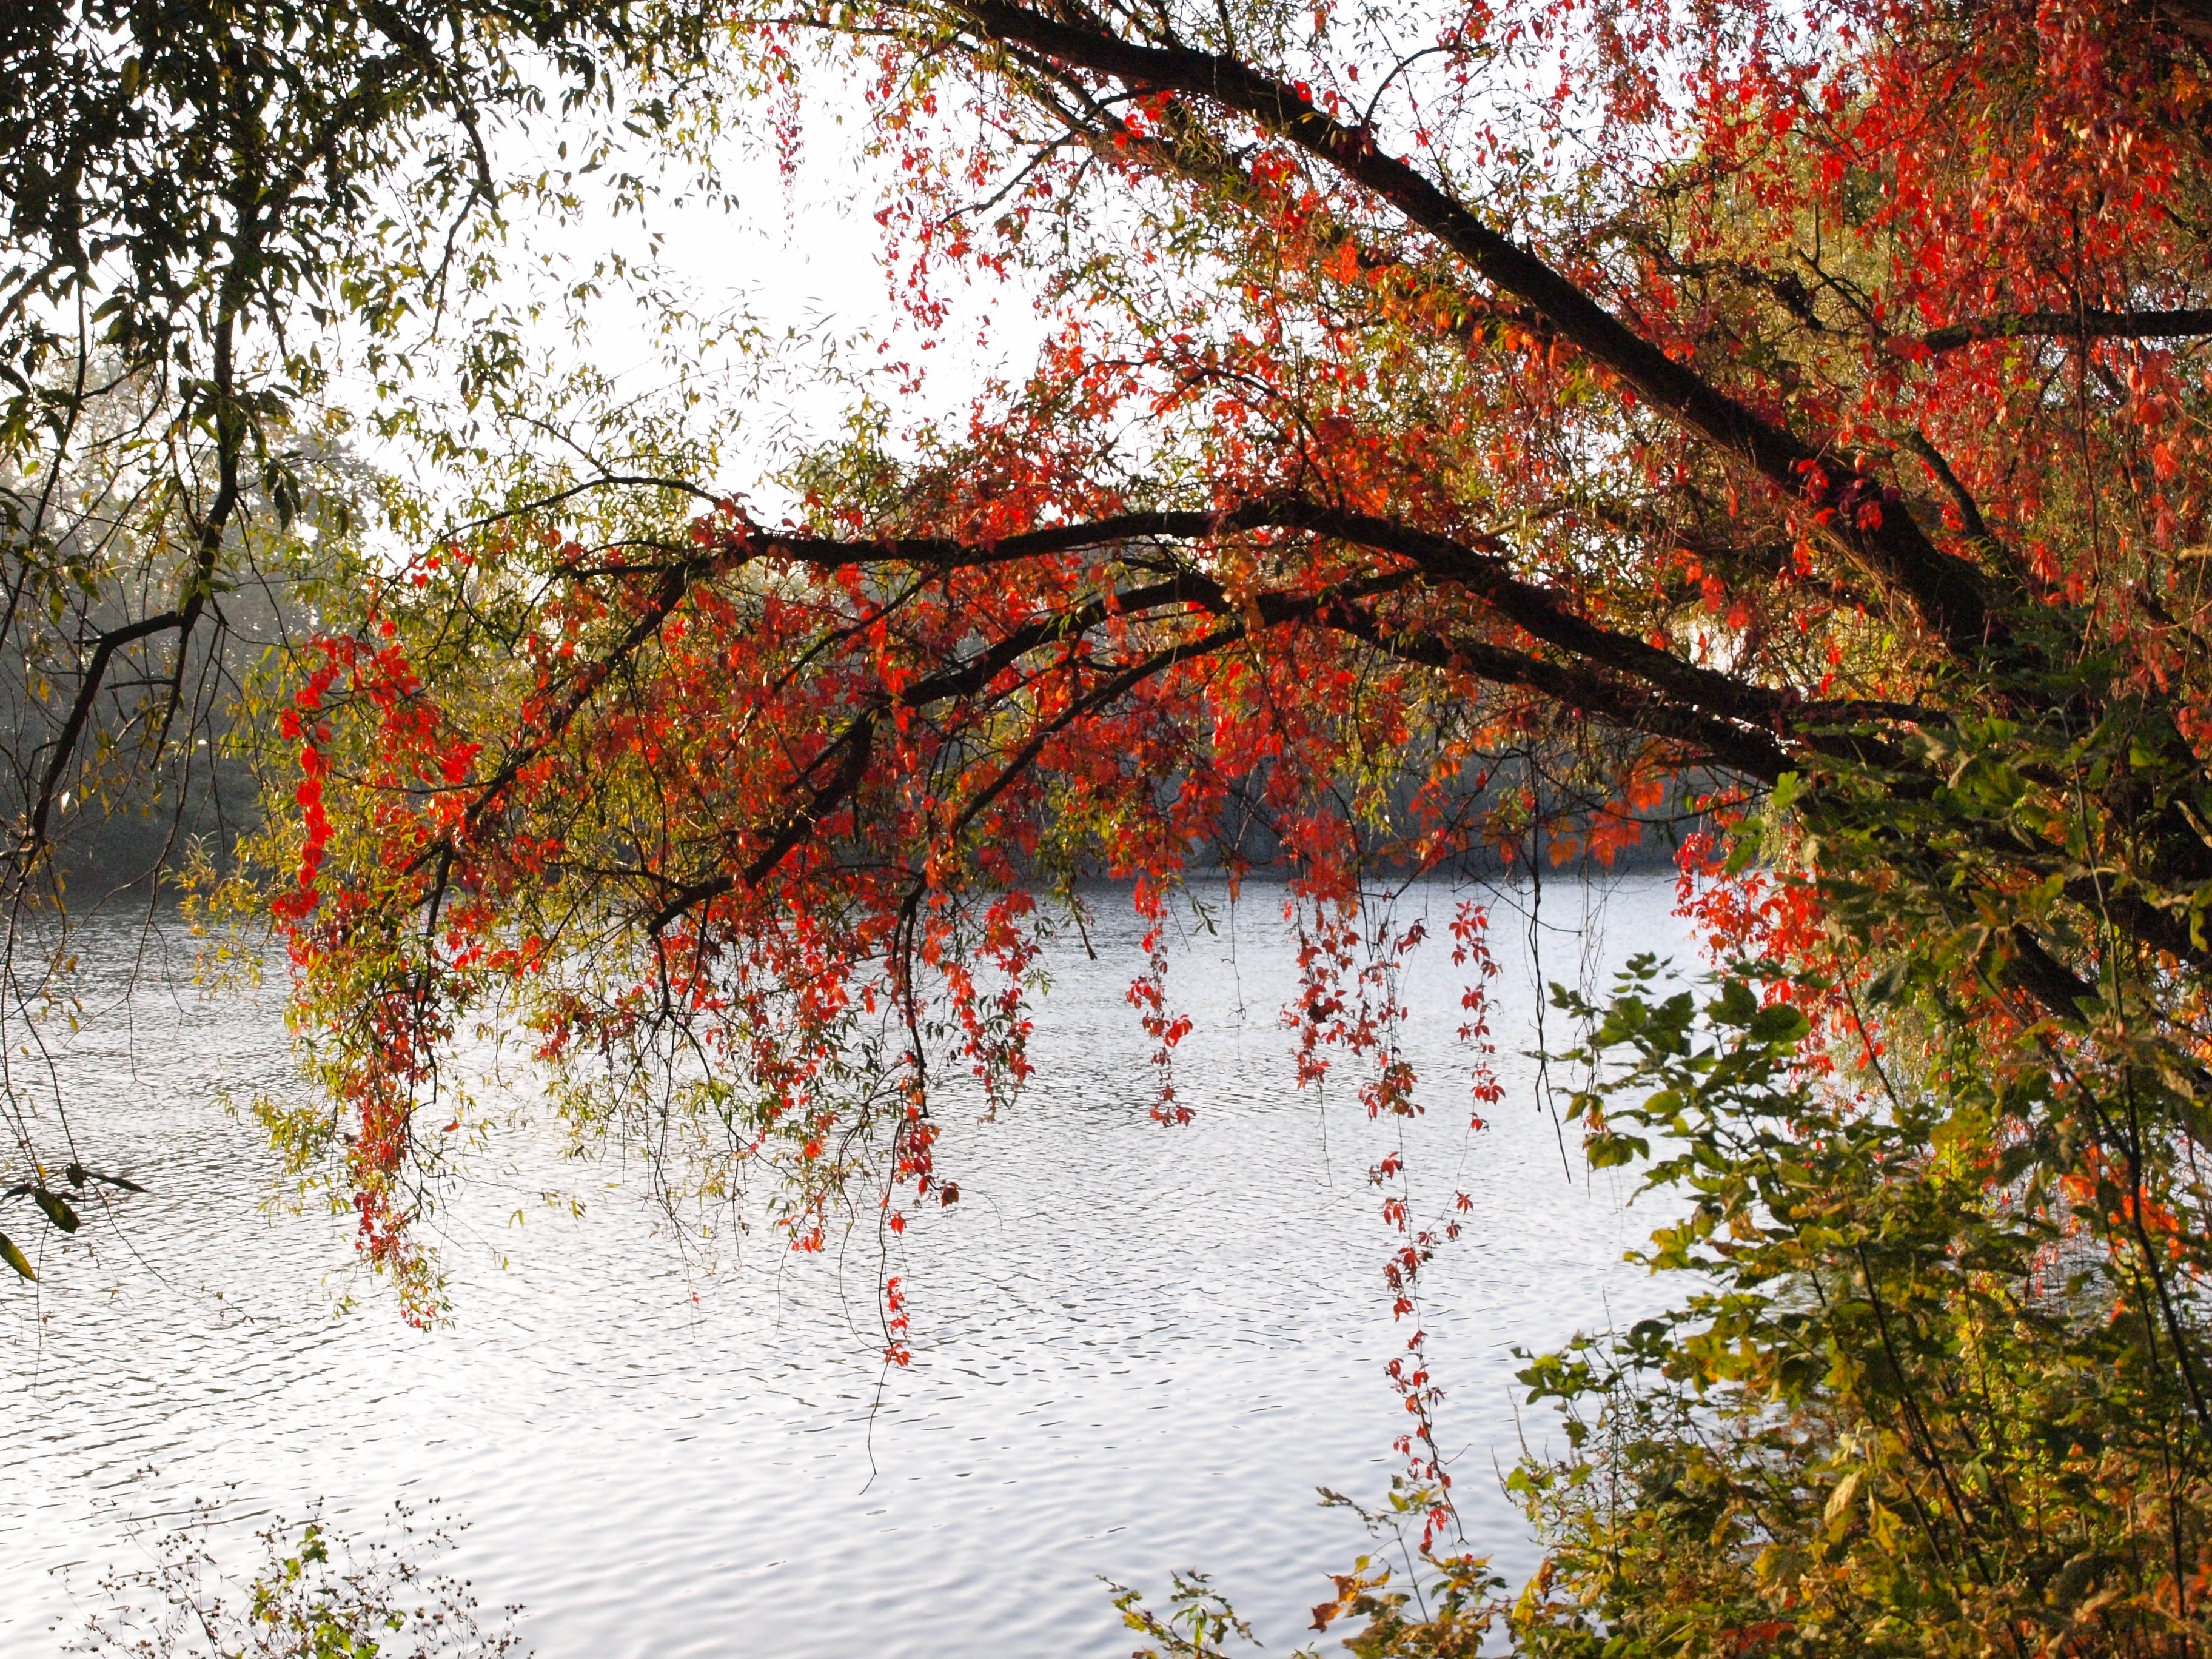
tree, nature, branch, plant, sunlight, leaf, flower, river, reflection, autumn, botany, season, maple tree, bank, deciduous, main, woodland, red leaves, colorful leaves, woody plant